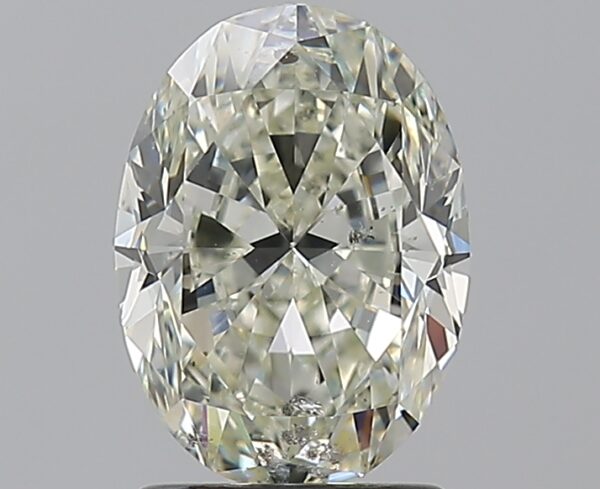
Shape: oval
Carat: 1.7
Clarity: SI2
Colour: L
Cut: VG
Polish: VG
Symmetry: EX
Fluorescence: F
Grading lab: GIA
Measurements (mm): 8.83 x 6.42 x 4.16